Joseph Roth

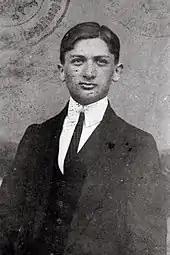
Student identity card photo of Joseph Roth (ca. 1914)

Joseph Roth was born into a Jewish family and grew up in Brody (currently in Ukraine), a small town near Lemberg (now Lviv, Ukraine) in East Galicia, in the easternmost reaches of what was then the Austro-Hungarian empire. Jewish culture played an important role in the life of the town, which had a large Jewish population. Roth grew up with his mother and her relatives; he never saw his father, who had disappeared before he was born.